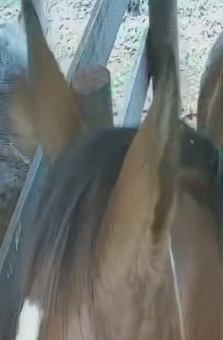
Face region: ears (position_of_ears)
Pain indicator: not_present